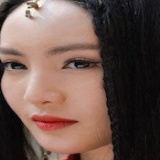
diễn viên Kim Thần